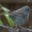
Label: bird